Answer in natural language. Which object is closer to white rhombus toilet (highlighted by a red box), Doorway (highlighted by a blue box) or Doorway (highlighted by a green box)? Choose between the following options: Doorway (highlighted by a blue box) or Doorway (highlighted by a green box)
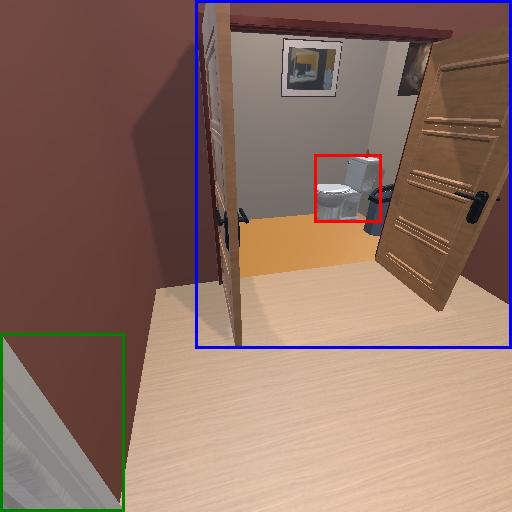
<answer>Doorway (highlighted by a blue box)</answer>